USS Henry T. Allen

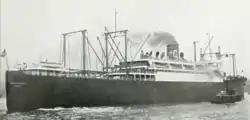
"Wenatchee", operated by the Pacific Steamship Company, arrives in Seattle harbor.

The USSB allocated the ship to the Pacific Steamship Company which placed her in its Admiral Line for operation on its service to Yokohama, Japan, Shanghai and Hong Kong, China and Manila. With the sailing of "Wenatchee" on 9 April 1921 the line inaugurated that service. She was followed by sister "535's" on 9 July and on 30 July. "Wenatchee" was briefly removed from service for repairs and improvements at Todd Shipyard in Seattle during which she was replaced for one voyage by Matson's . With eventual allocation of five "535's" the company was able to match Nippon Yusen Kaisha transpacific service with United States flag vessels sailing on fourteen day schedules for